South Turkmenistan Complex Archaeological Expedition

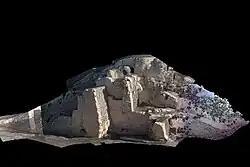
Photo-textured 3D laser scan image of the town walls of the city of Gyaur Kala, an 8 km circuit, constructed in the 3rd century BCE

According to the Greek-Russian archaeologist, Sarianidi, who explored the tepes, Gonurtepe was the "capital or the imperial city of a complex Bronze Age state, one that stretched at least a thousand square miles and encompassing hundreds of satellite settlements". He also called it the "world's fifth center of ancient civilization" with its refined society called the "Turkmenistan's Morghab River society", formally called the "Bactria-Margiana Archaeological Complex". It is said to be in league with the "cultural cradles of antiquity" of Egypt, Mesopotamia, India, and China.